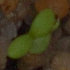
Label: scentless_mayweed